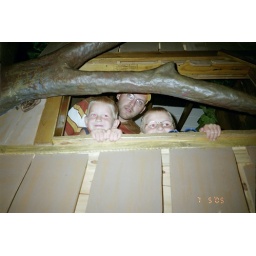
in tree house at the museum in lancaster pa